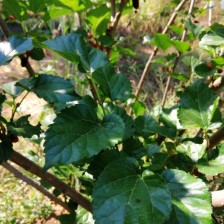
Variety: ChiangMai60